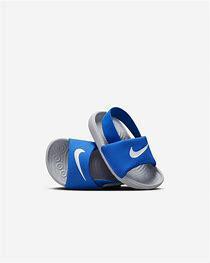
Brand: Nike
Model: Kawa